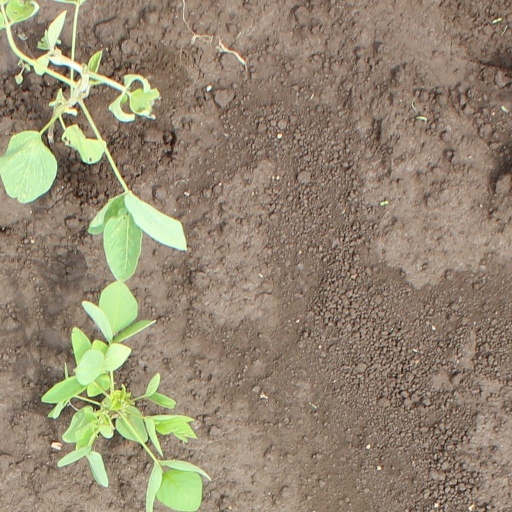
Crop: soybean